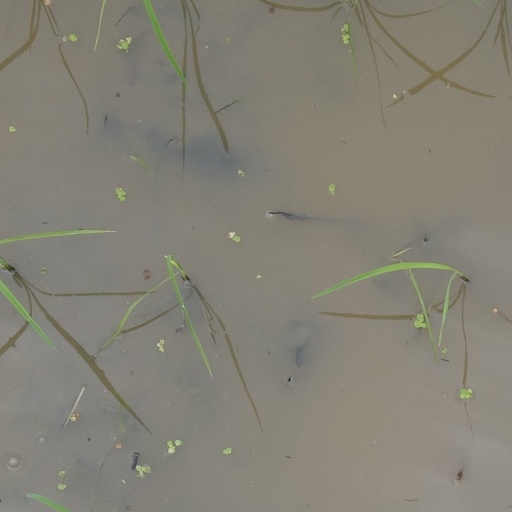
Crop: rice